Geology of Minnesota

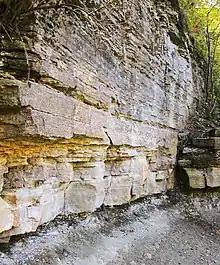
Limestone over sandstone in the gorge of Minnehaha Creek

The subregion of "East Central Minnesota" is that part of Central Minnesota near the junction of three of the state's great rivers. Included are Dakota County, eastern Hennepin County, and the region north of the Mississippi but south of an east-west line from Saint Cloud to the St. Croix River on the Wisconsin border. It includes much of the Twin Cities metropolitan area. The region has the same types of glacial landforms as the remainder of Central Minnesota, but is distinguished by its bedrock valleys, both active and buried.